Nevada-California-Oregon Railway Co. General Office Building

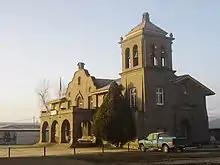
Building in November 2008

In 1967, the N.C.O. Building was included in a California survey of historic sites in the state. The building was added to the National Register of Historic Places on September 6, 1974. Since at least 1974, the building has served as an Elks Lodge. The main exterior modifications to the building have been the addition of a BPOE (Benevolent and Protective Order of Elks) sign over the porch and a bulletin board.